Guggenheim Museum Bilbao

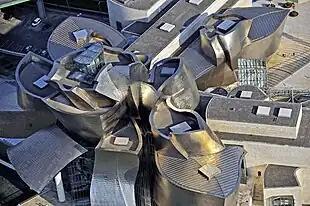
Aerial view of the museum

The museum is seamlessly integrated into the urban context, unfolding its interconnecting shapes of stone, glass and titanium on a site along the Nervión River in the ancient industrial heart of the city; while modest from street level, it is most impressive when viewed from the river. With a total , of which are dedicated to exhibition space, it had more exhibition space than the three Guggenheim collections in New York and Venice combined at that time. The of exhibition space are distributed over nineteen galleries, ten of which follow a classic orthogonal plan that can be identified from the exterior by their stone finishes. The remaining nine galleries are irregularly shaped and can be identified from the outside by their swirling organic forms and titanium cladding. The largest gallery measures . In 2005, it housed Richard Serra's monumental installation "The Matter of Time", which Robert Hughes dubbed "courageous and sublime".